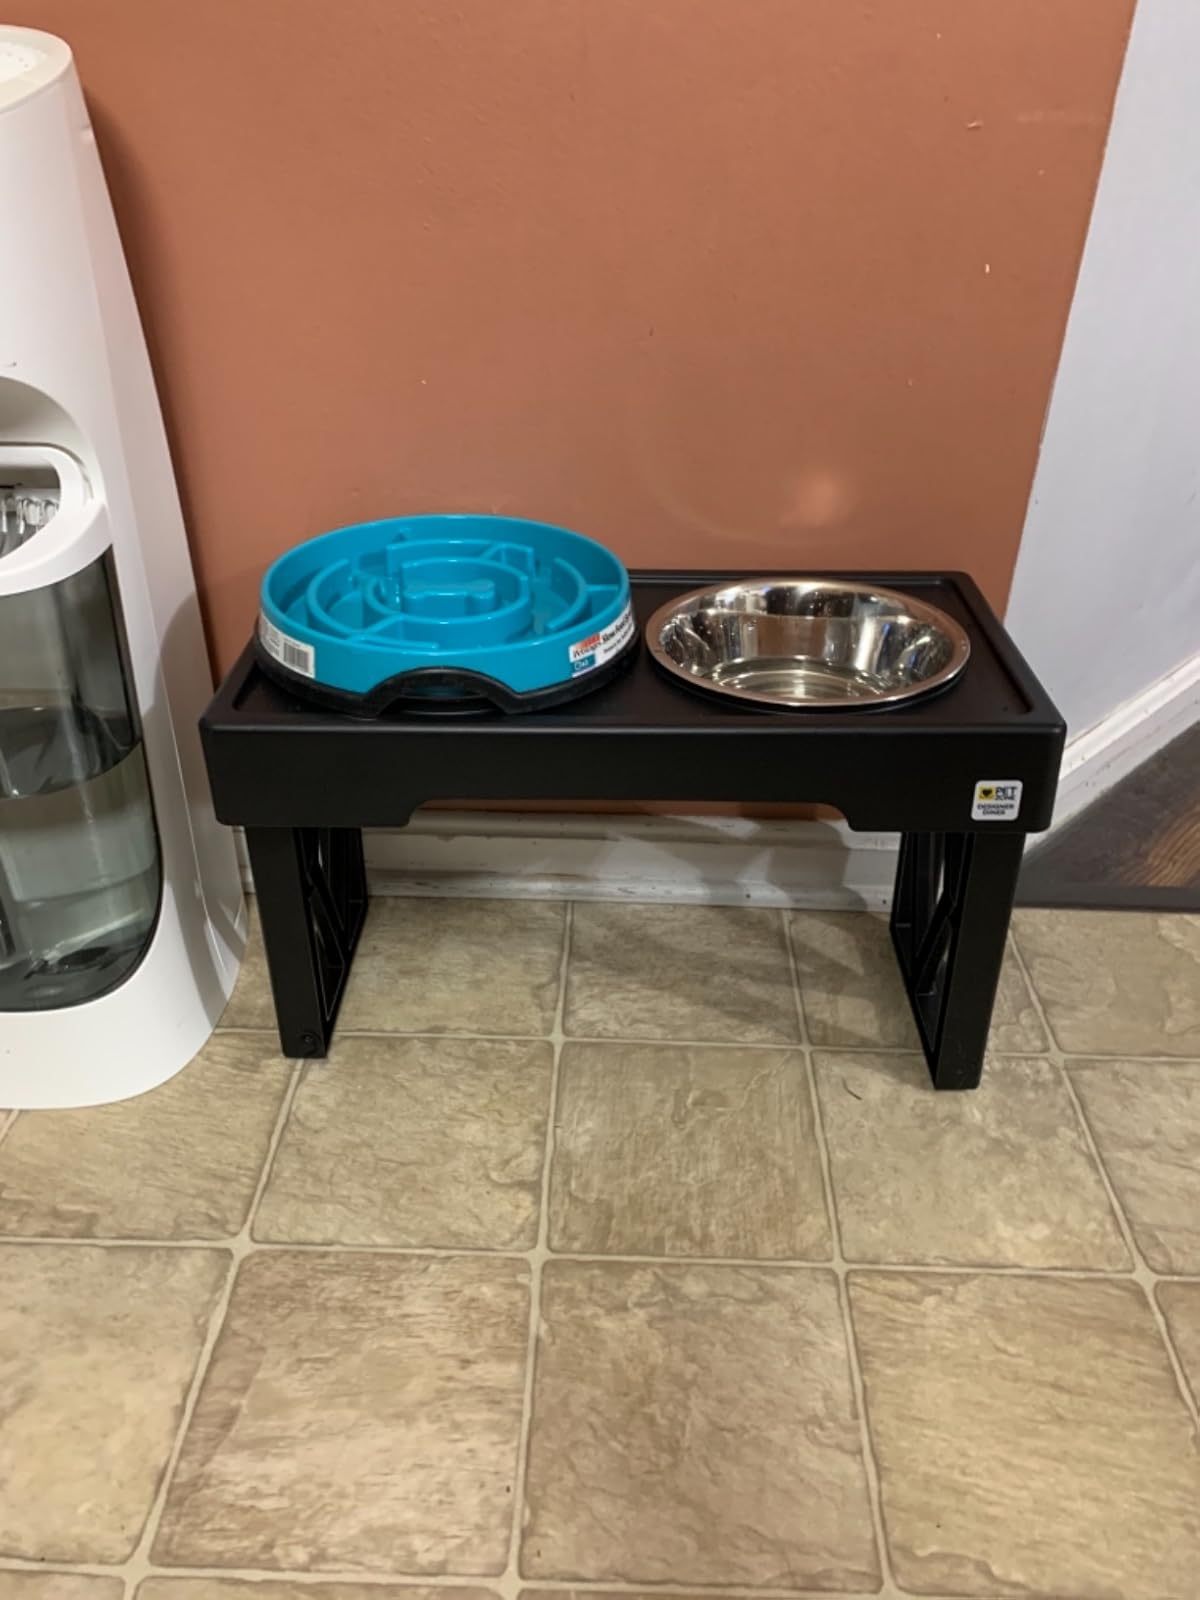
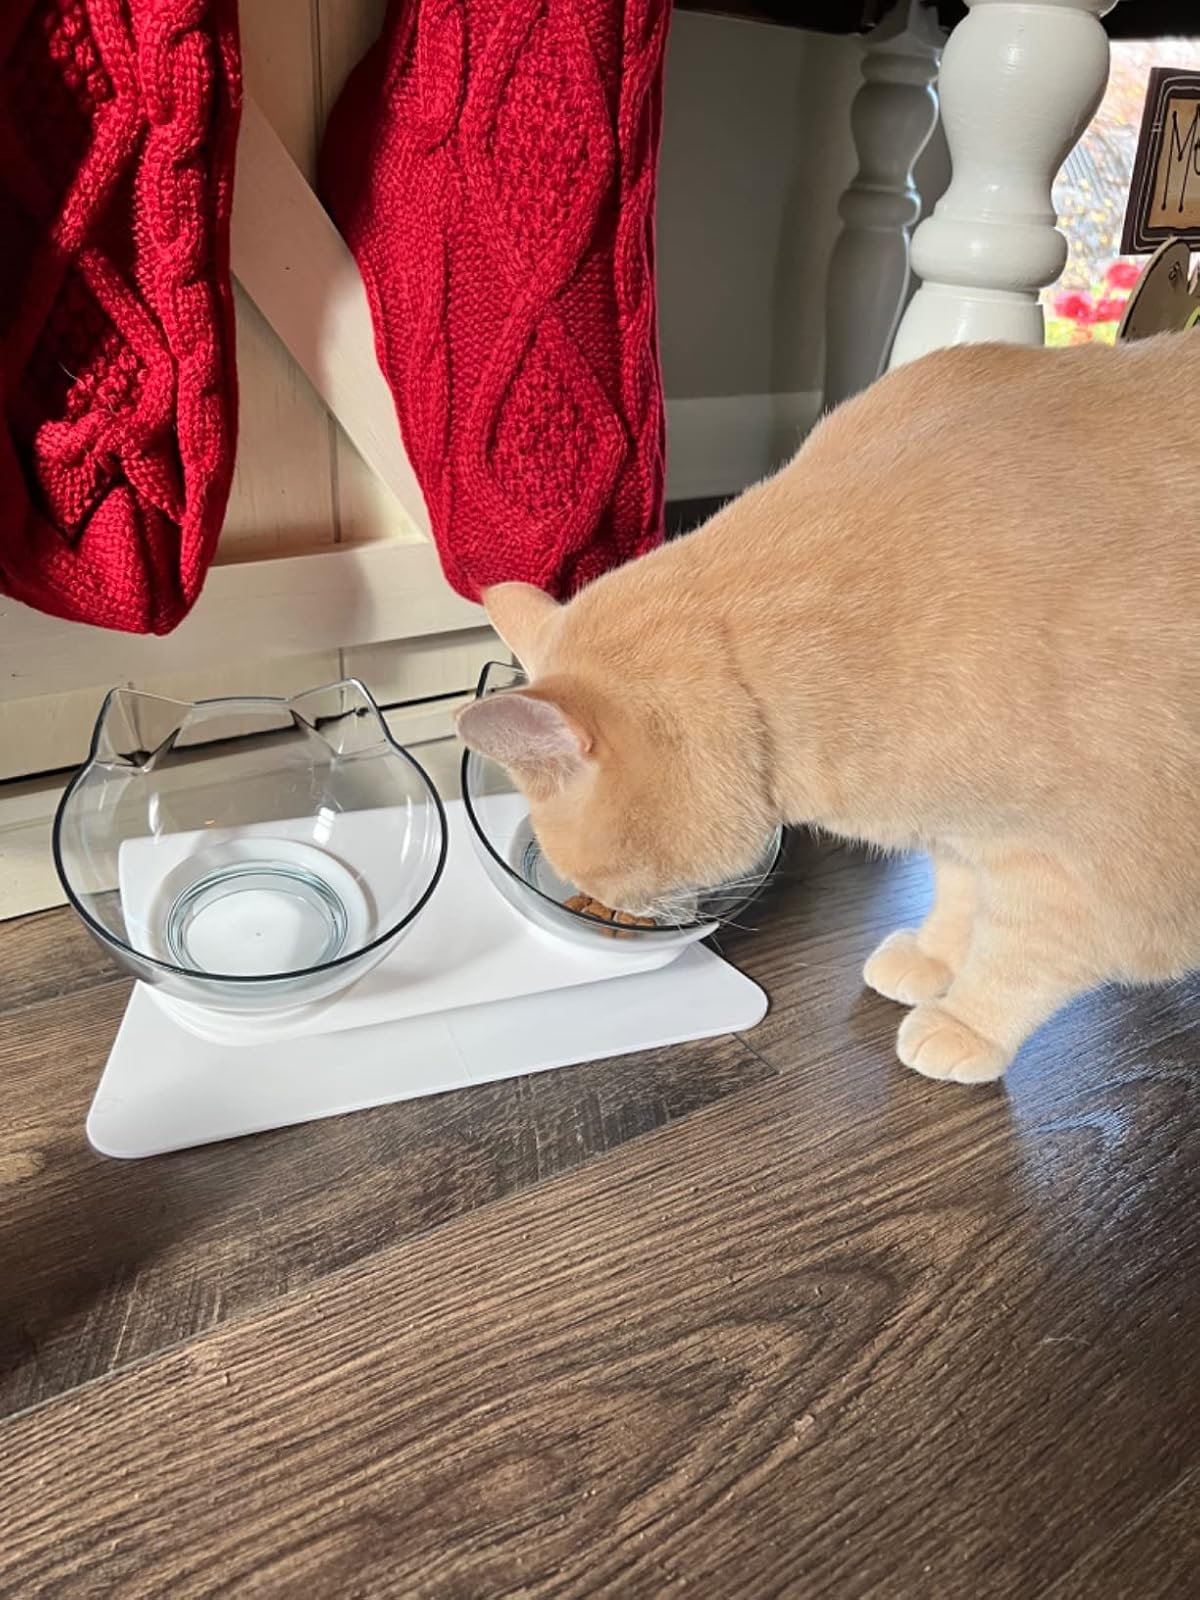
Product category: items_bowl
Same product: no